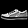
Label: Sneaker